Religion in Guatemala

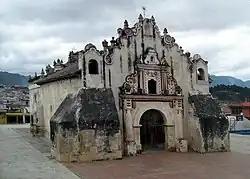
Early colonial church in Salcajá

Catholicism was the established religion during the colonial era (1519–1821) and reestablished under the Concordat of 1854 until the fall of Vicente Cerna y Cerna in 1871. It is common for relevant Mayan practices to be incorporated into Catholic ceremonies and worship when they are sympathetic to the meaning of Catholic belief a phenomenon known as inculturation. The Catholic Church remains the largest denomination or church in the country. Within this Catholic Church, there are also a large number of Charismatic Catholics, part of the global Catholic Charismatic Renewal.